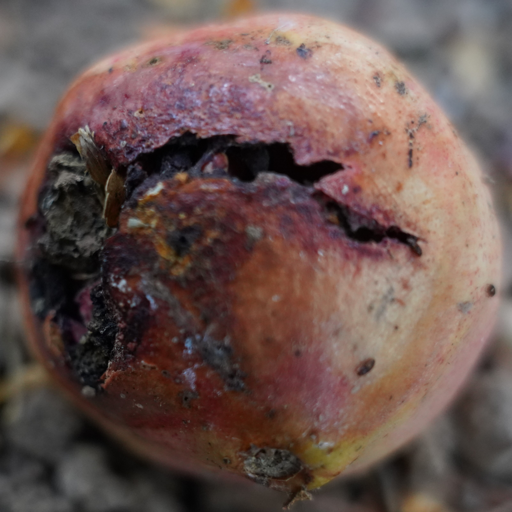
Label: Ectomyelois ceratoniae